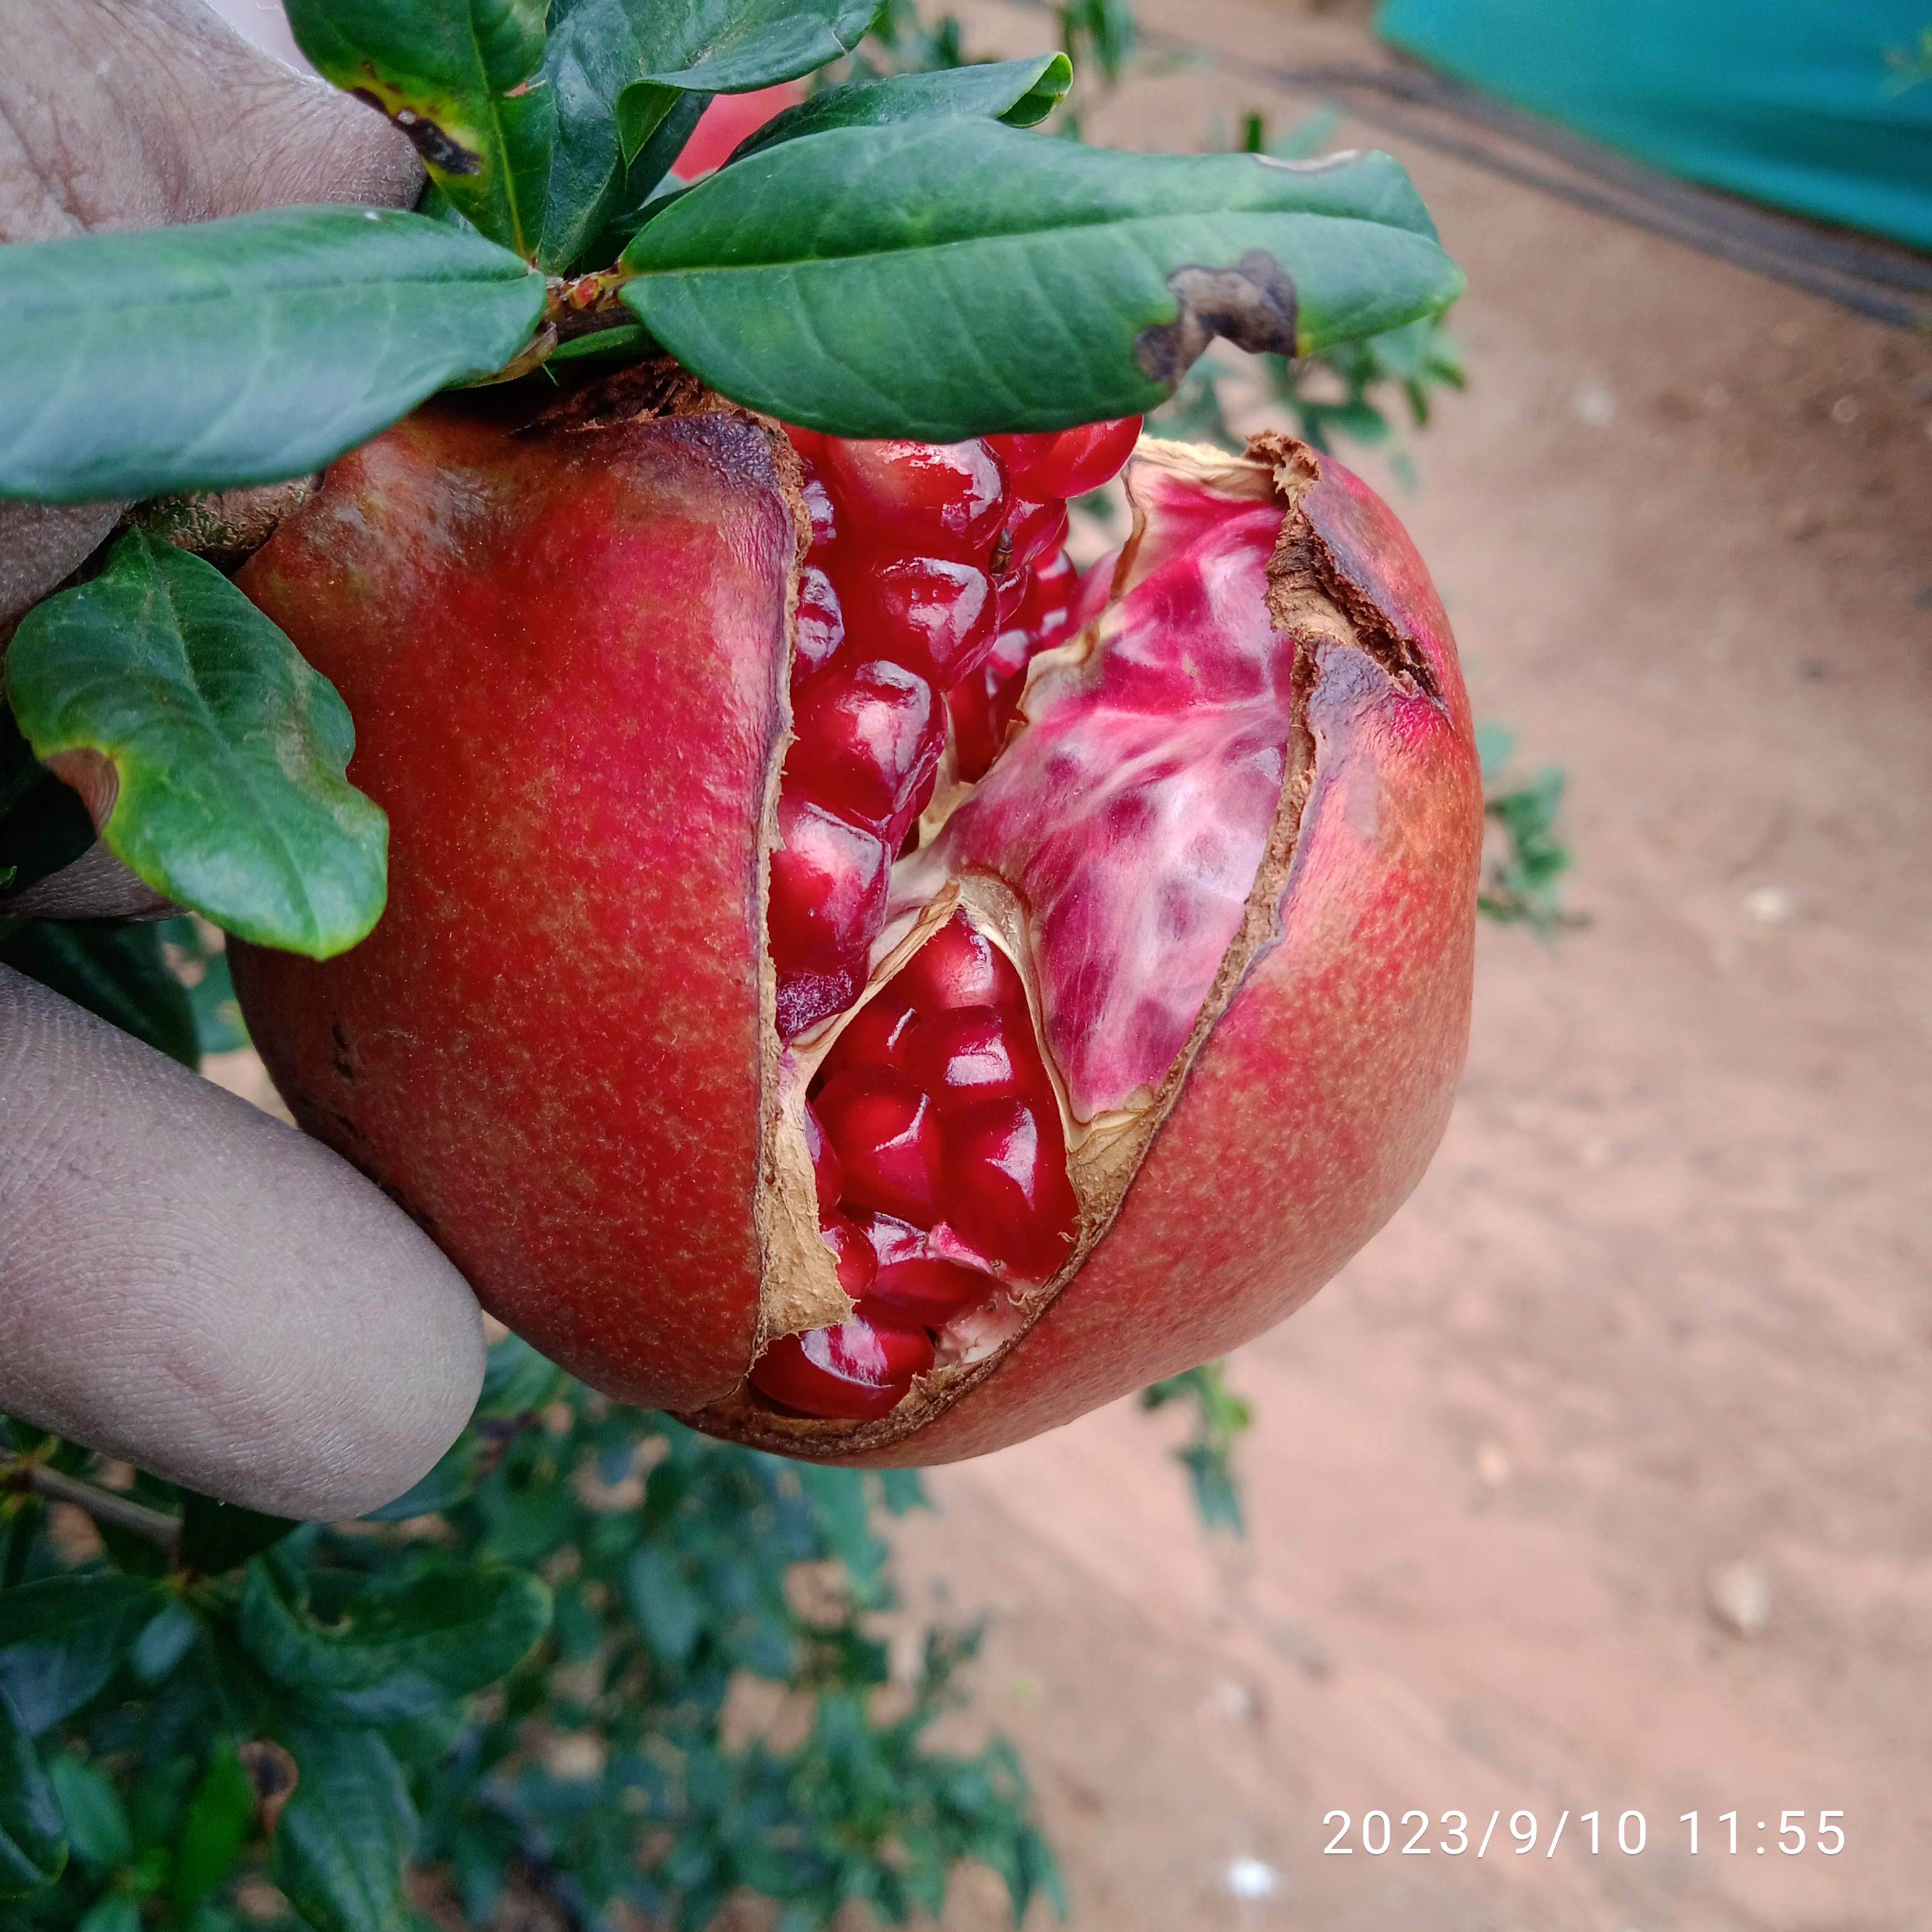
Label: Bacterial_Blight